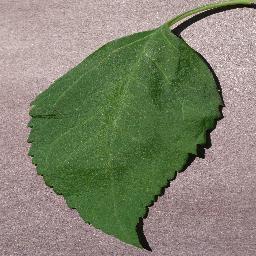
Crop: cherry
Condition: (including_sour)_healthy